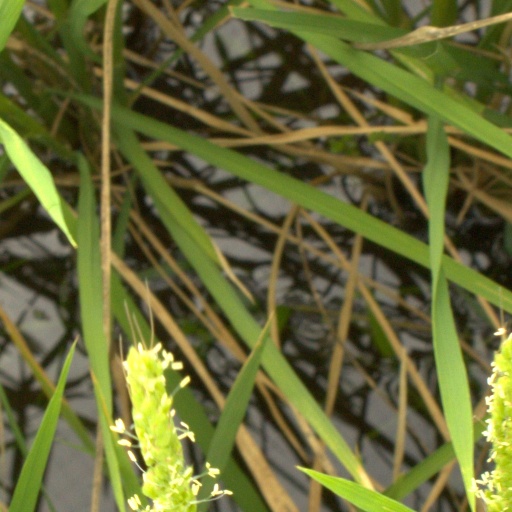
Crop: rice